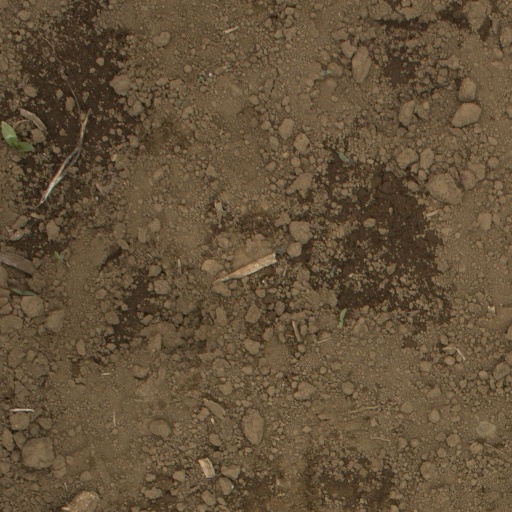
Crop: Jerusalem artichoke